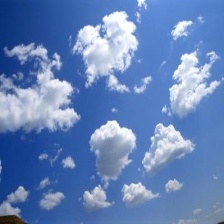
Cloud type: Cumulonimbus